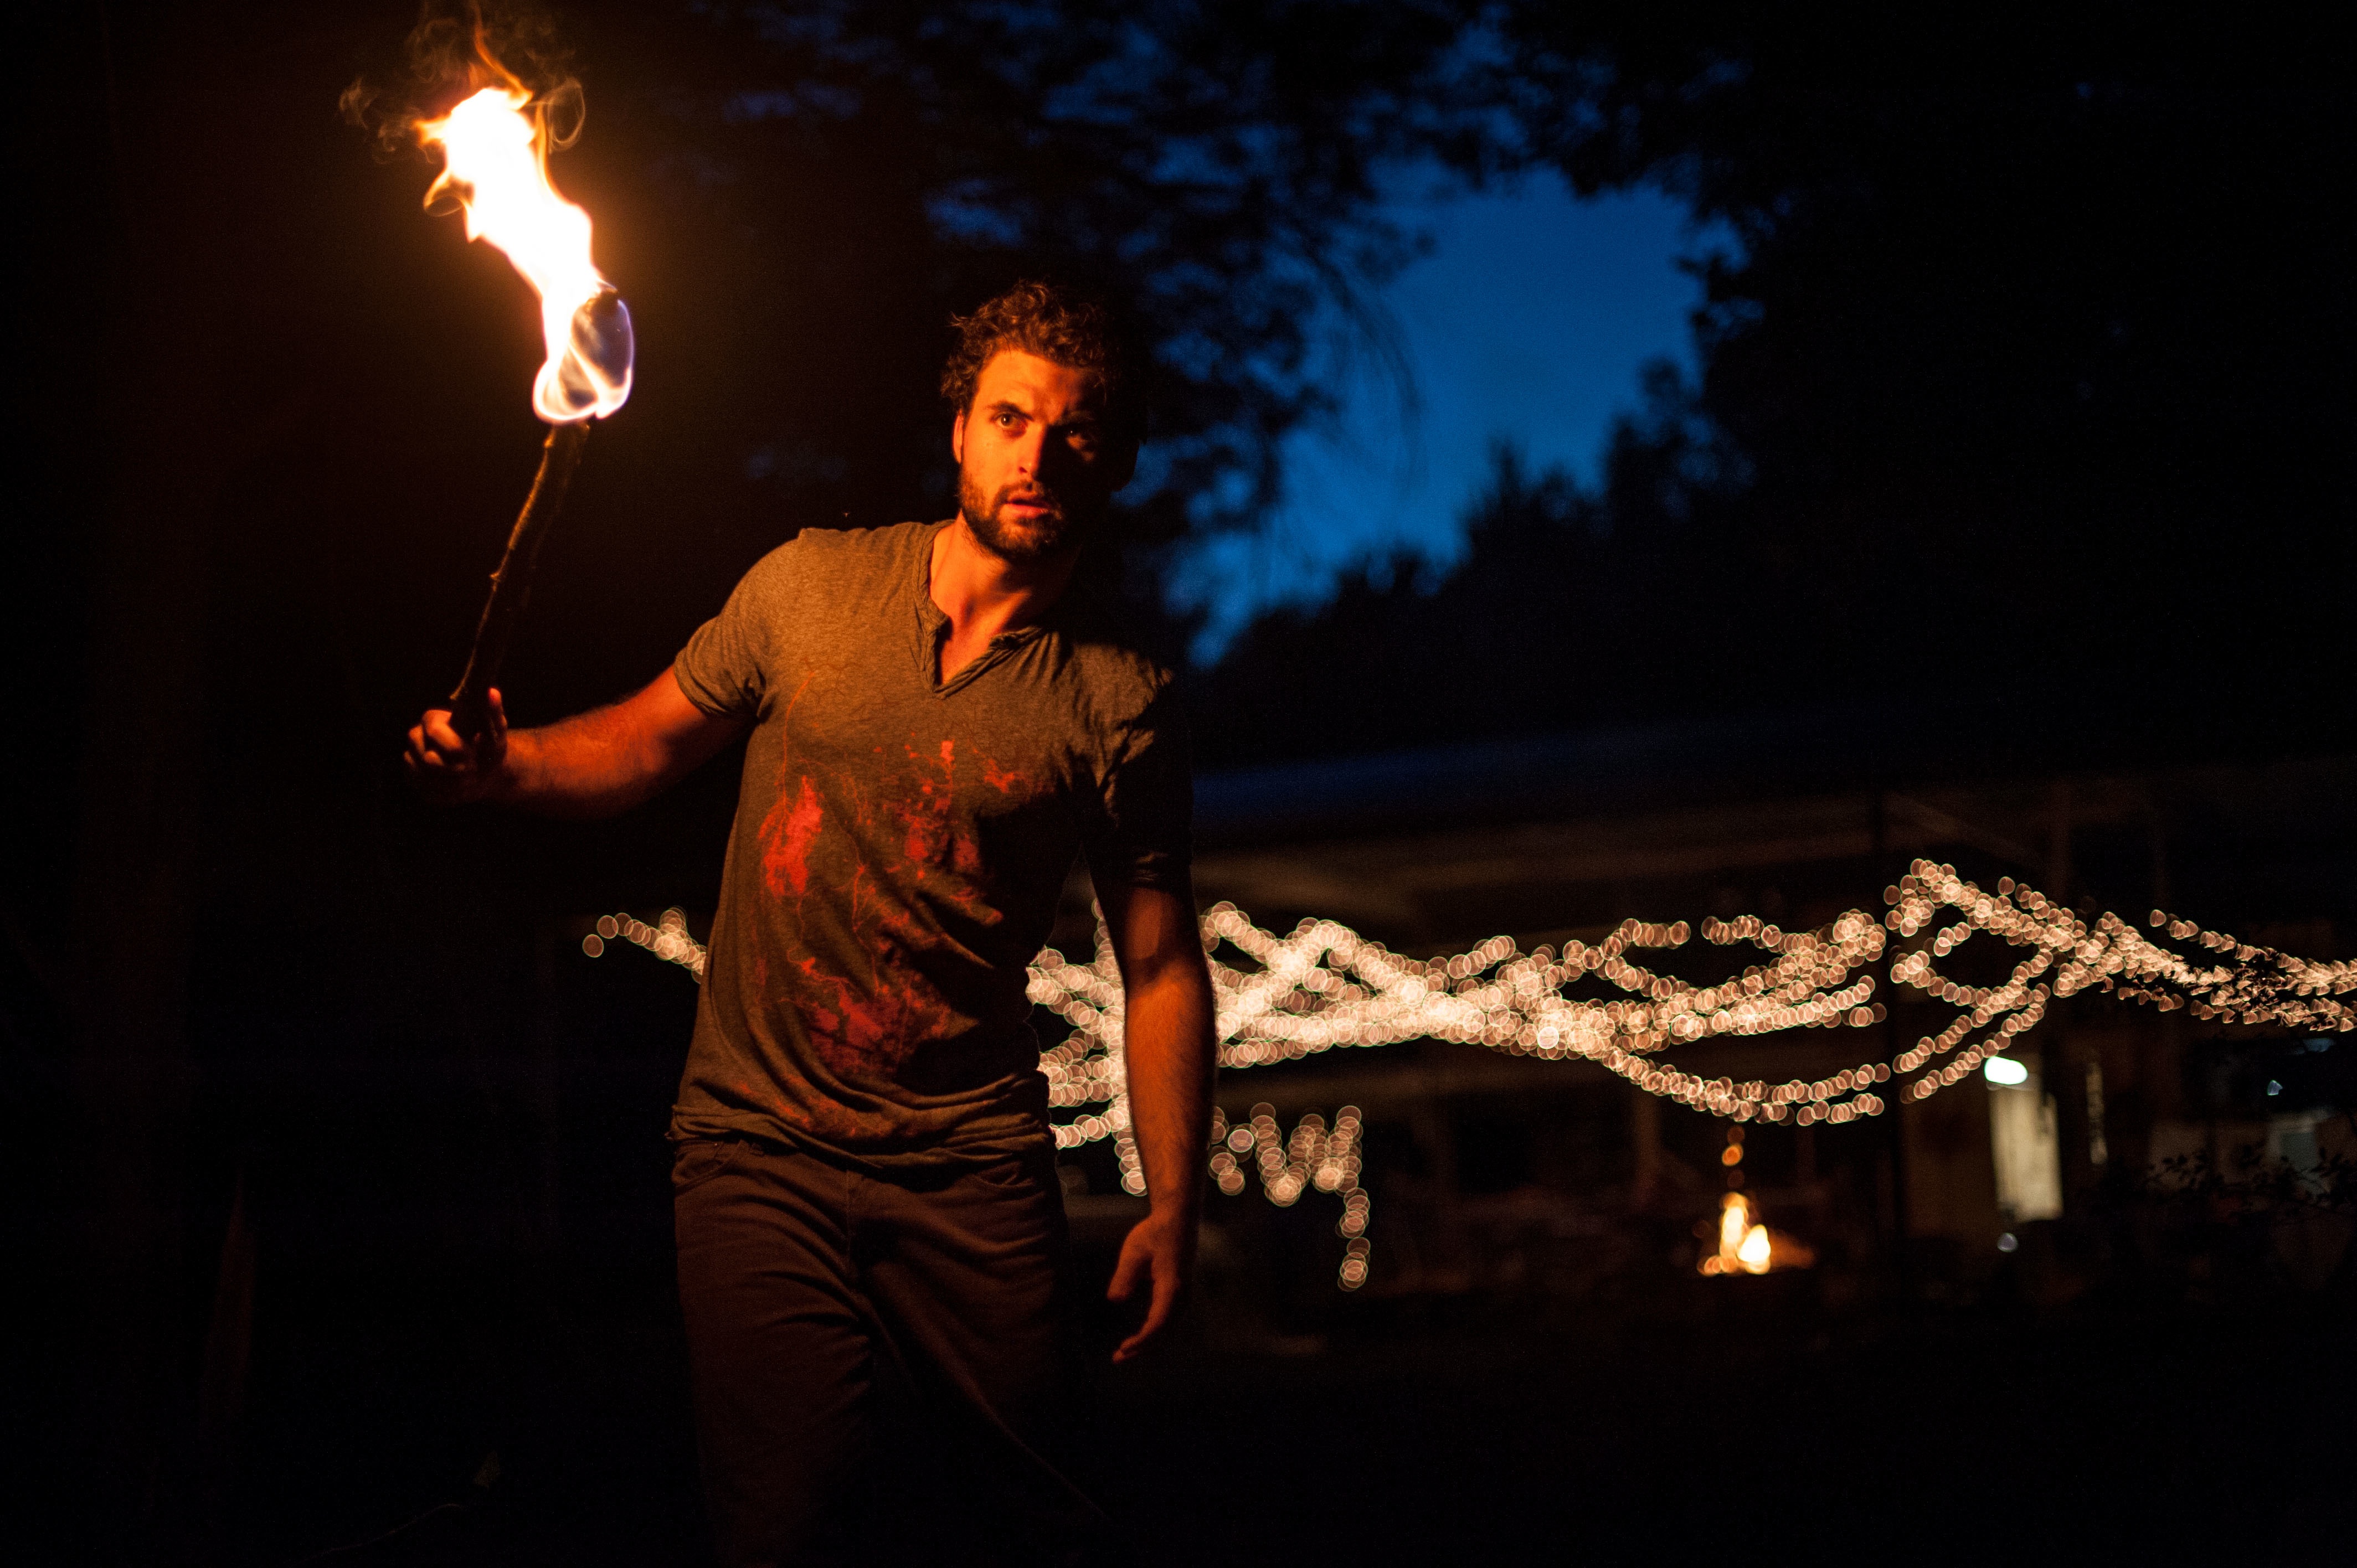
light, night, sparkler, dance, darkness, performance art, stage, performance, event, entertainment, performing arts, poi, musical theatre